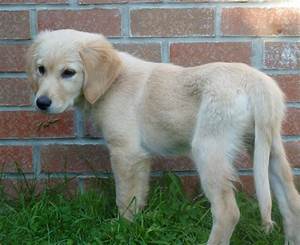
Label: dog